Pedro Campaña

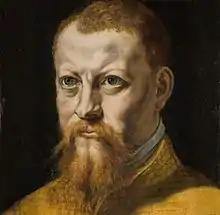
Selfportrait, c.1550. Museo del Prado.

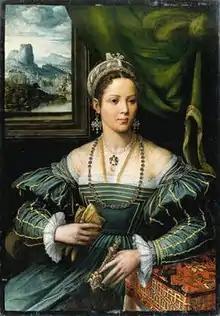
"Portrait of a Lady".

Pedro Campaña (1503–1586) was a Flemish painter of the Renaissance period, mainly active in Italy and Spain. His actual name was Pieter de Kempeneer, translated into French as Champaigne, and was also known as Peter van de Velde.